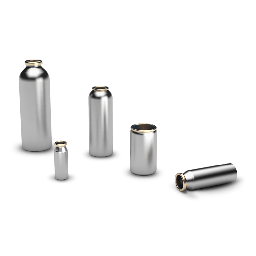
Label: metal